Caw of Strathclyde

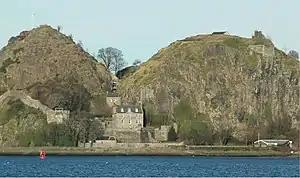
Looking north at Dumbarton Rock, chief fort of Strathclyde from the 6th century to 870. The fort of "Alt Clut" was on the right-hand summit.

King Caw or Cawn (fl. 495–501 AD) was a semi-legendary king of Strathclyde in Scotland.